Oreola Williams Haskell

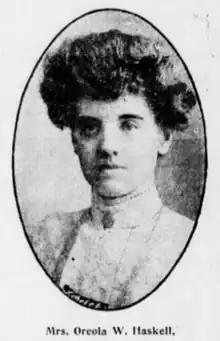

Oreola Williams Haskell (14 April 1875 – 6 September 1953) was an American activist for suffrage, author, and poet in the early twentieth century.